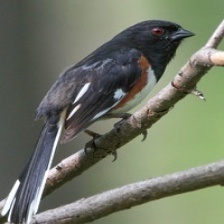
Species: EASTERN TOWEE
Scientific name: PIPILO ERYTHROPHTHALMUS